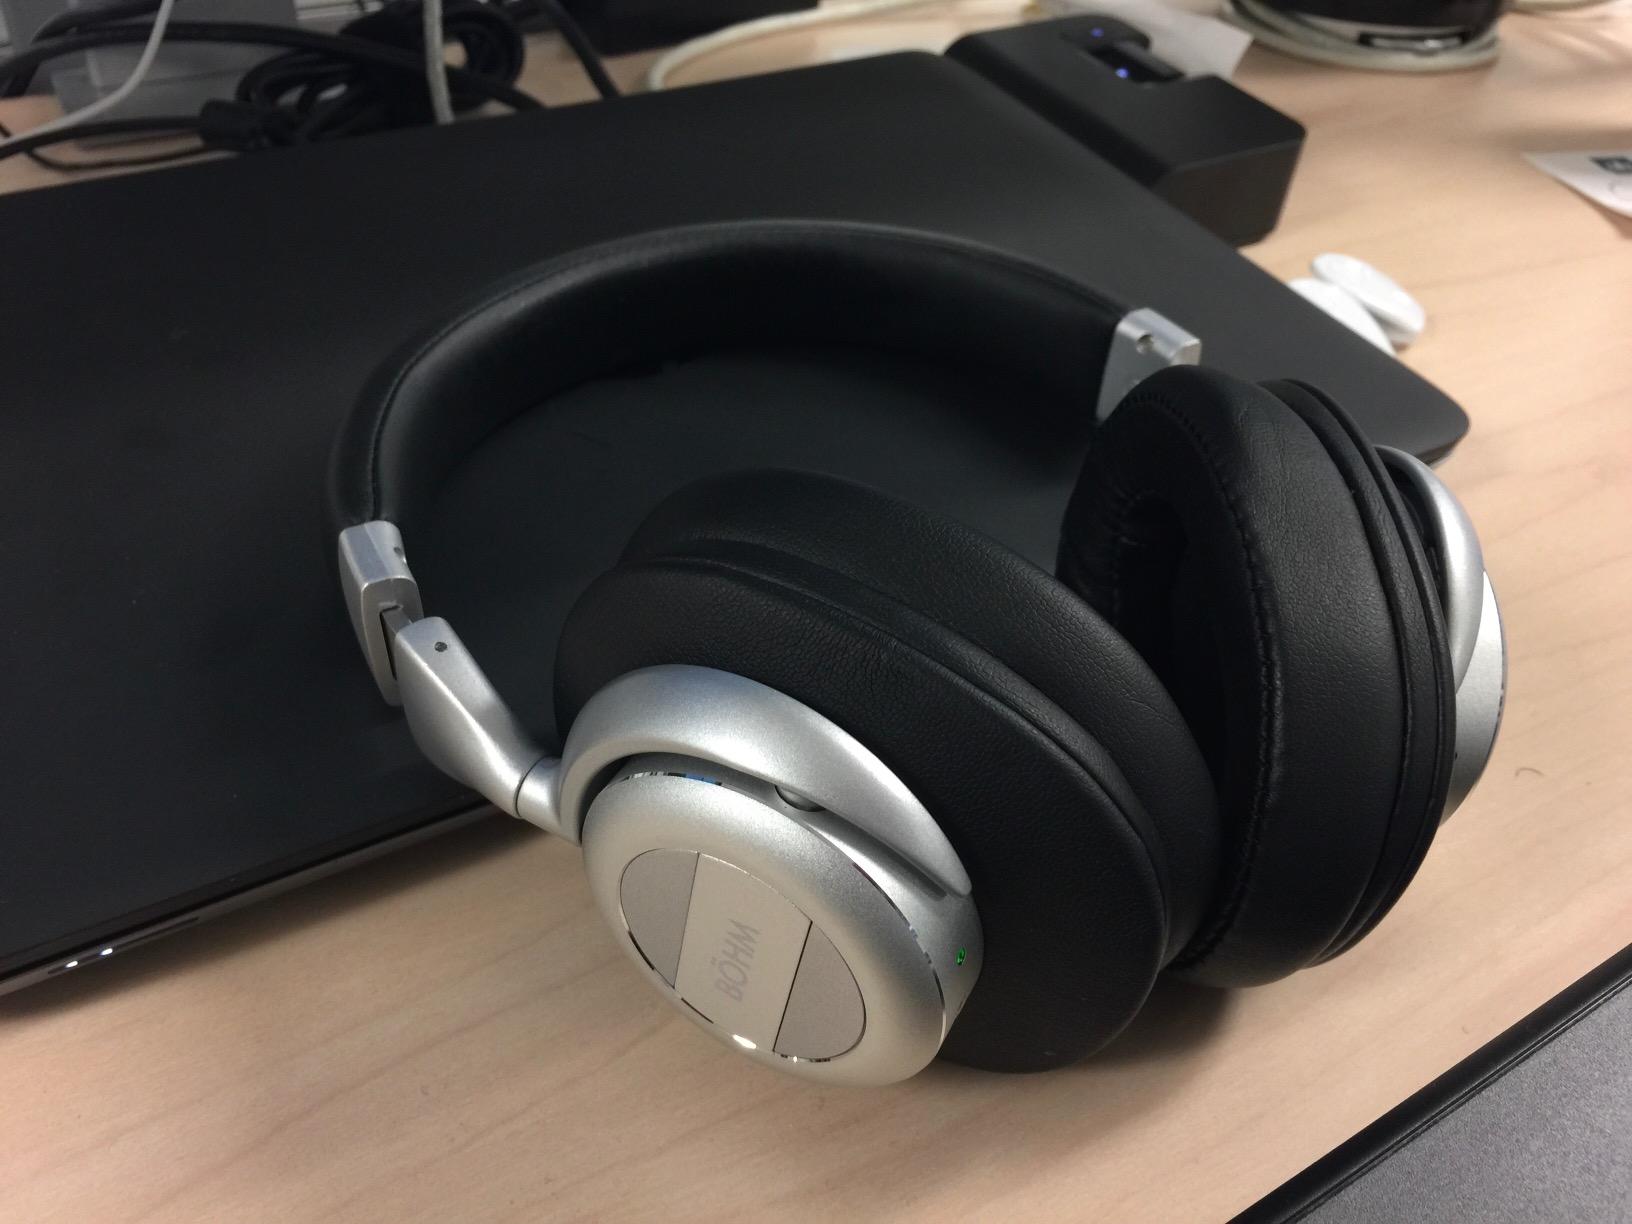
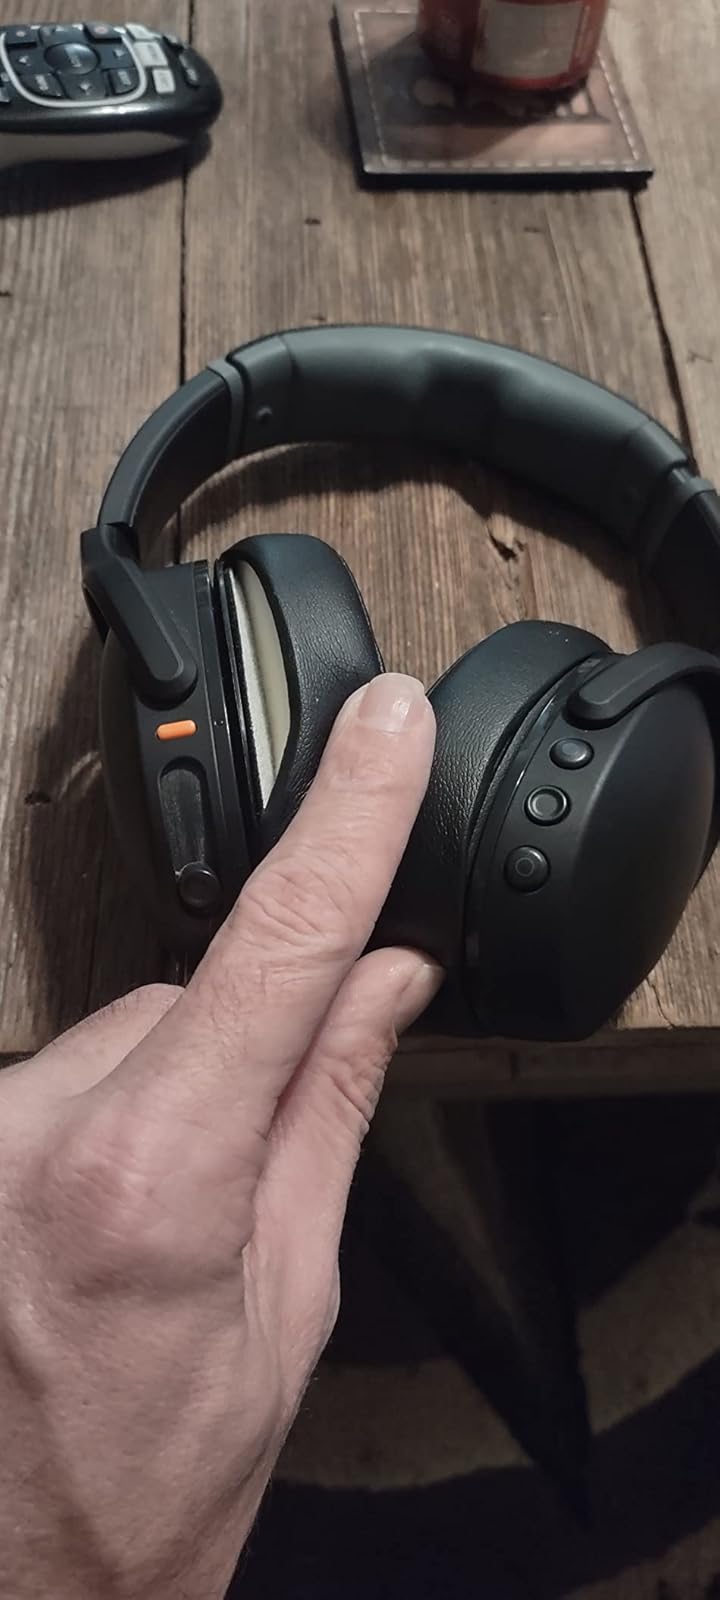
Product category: headphones
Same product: no